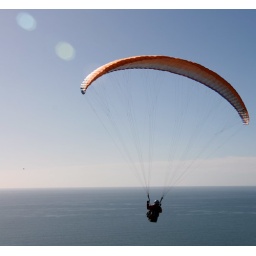
A paraglider flying low over Constitution hill in Aberystwyth, certainly looks like good fun!